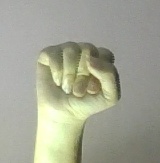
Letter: saad